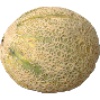
Label: Cantaloupe 2